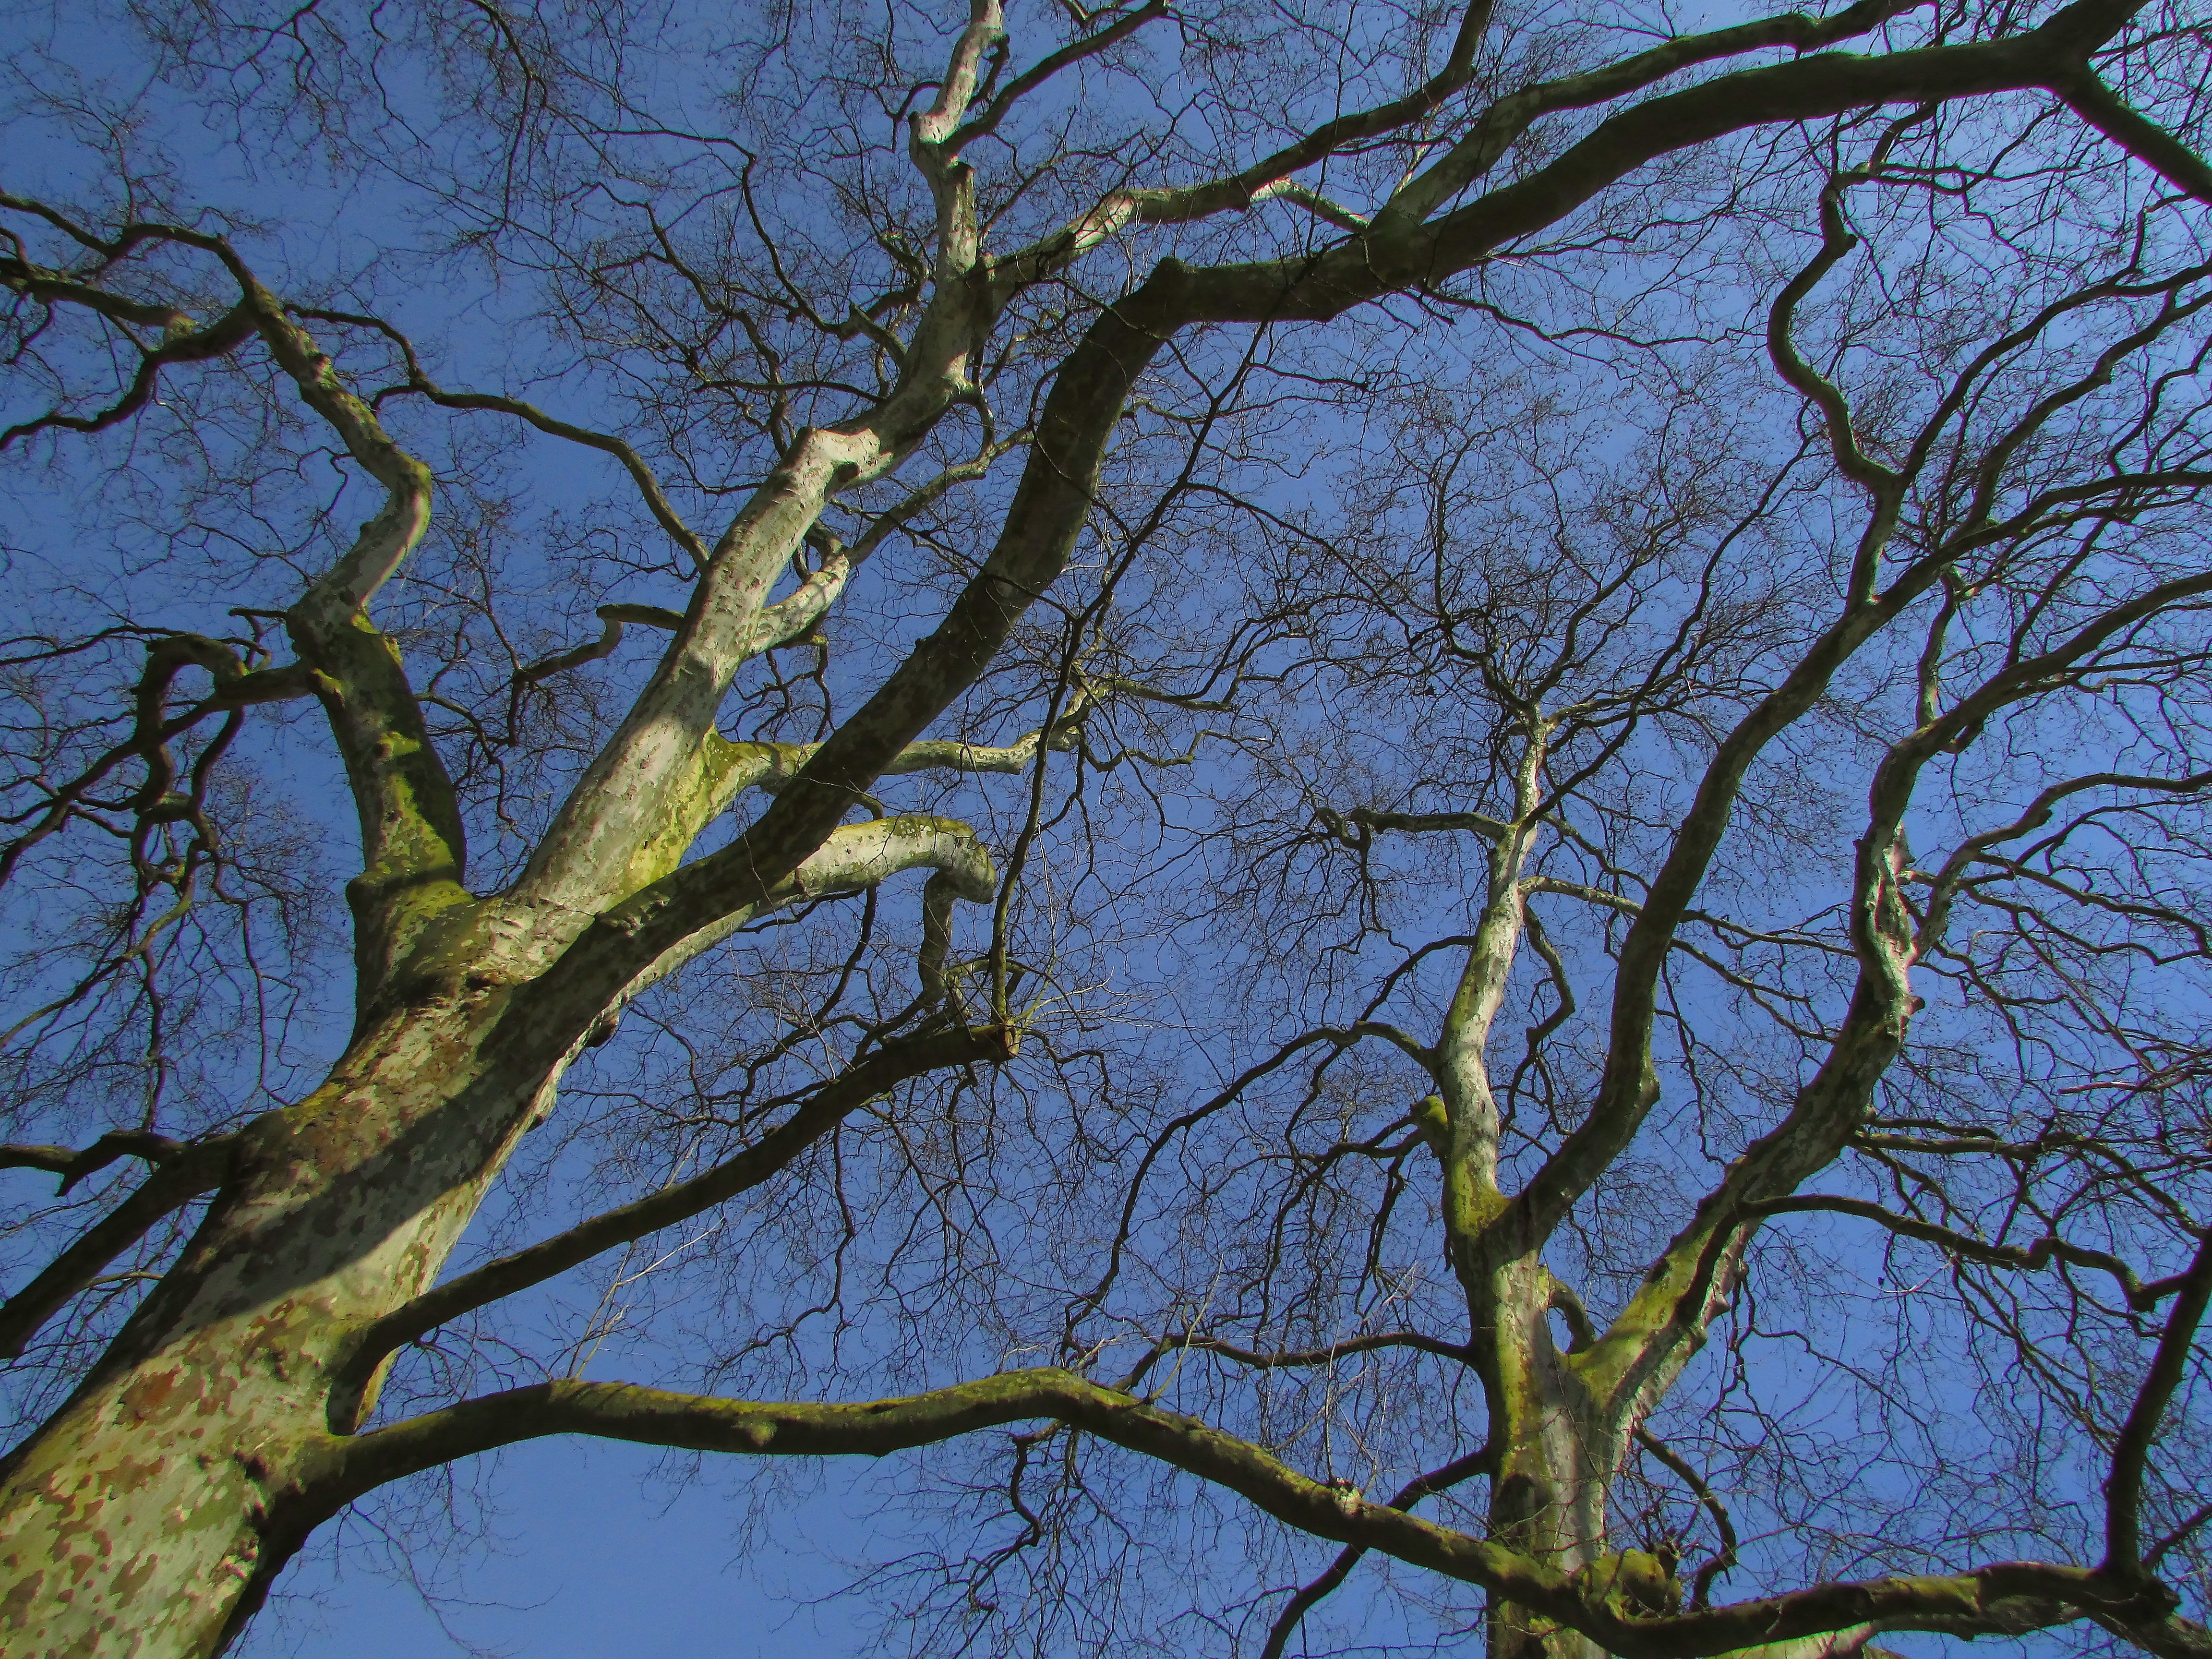
tree, nature, forest, branch, blossom, plant, sky, sunlight, leaf, flower, spring, green, reflection, autumn, branches, deciduous, gnarled, woodland, kahl, woody plant